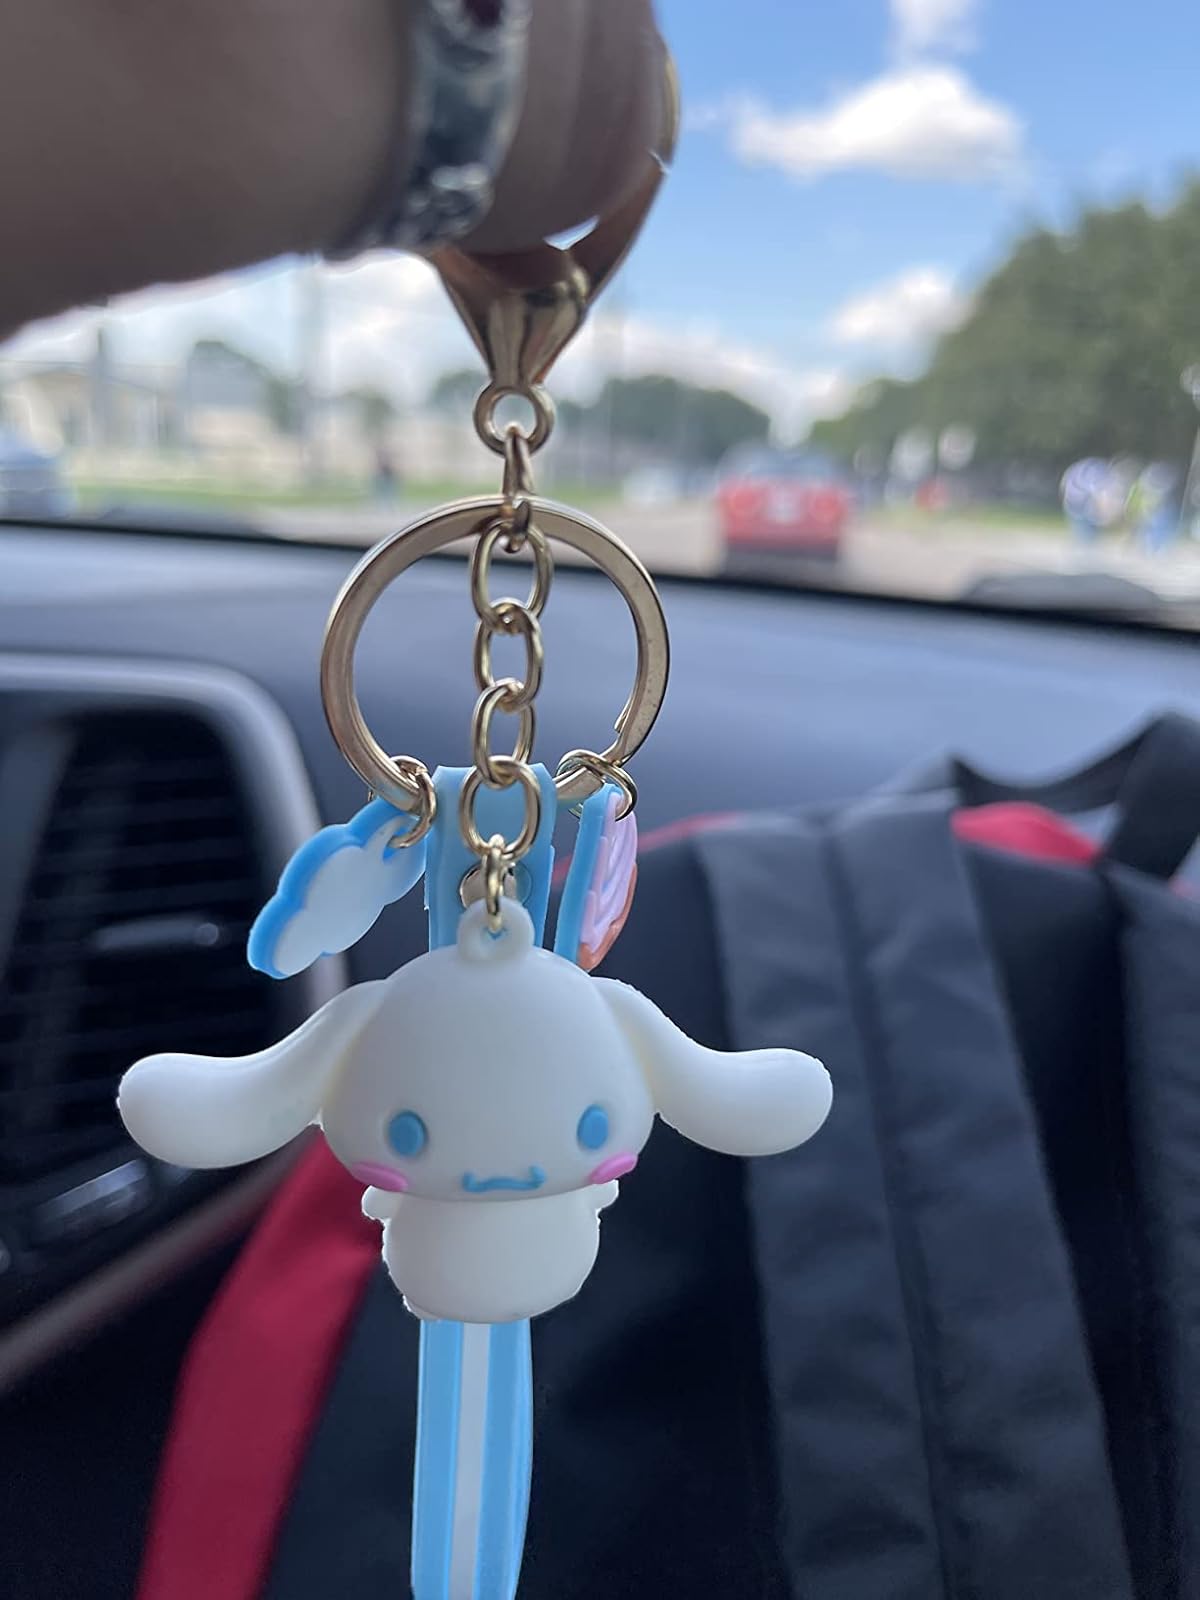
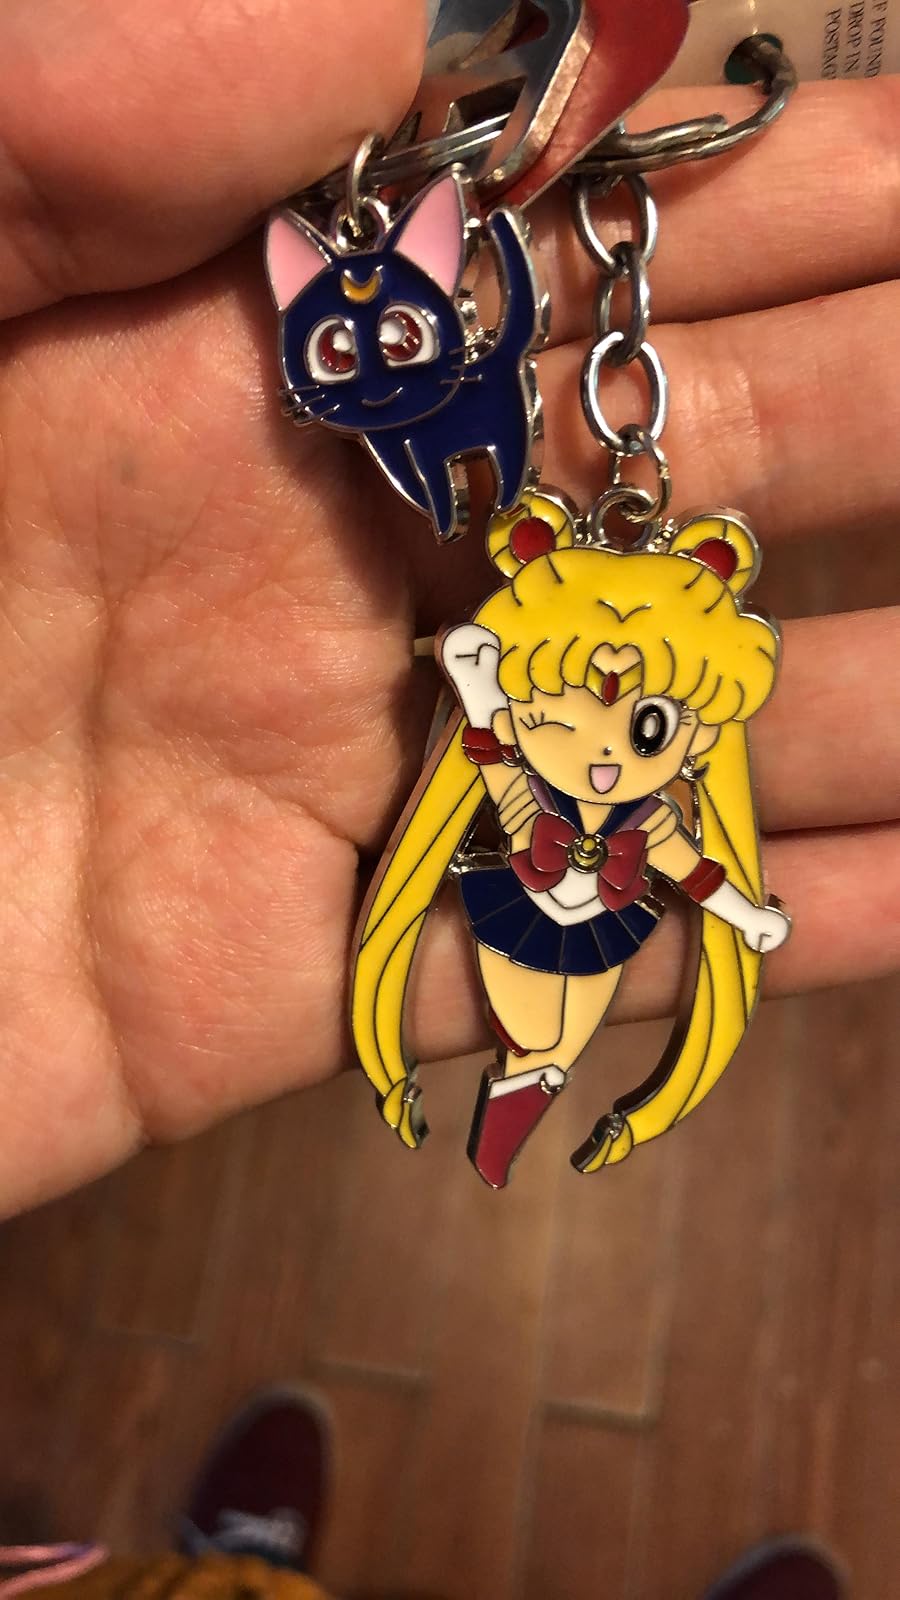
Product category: accessories_keychain
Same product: no